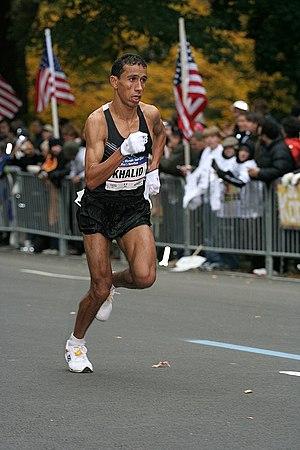
Le Marathon de Chicago, désormais connu sous le nom de Bank of America Chicago Marathon, par application d'un naming, est l'un des principaux marathons mondiaux. À ce titre, il figure au calendrier du World Marathon Majors, compétition internationale qui regroupe depuis 2006 les six plus grands marathons au monde, les Marathons de Berlin, Boston, Chicago, Londres, New York et de Tokyo, auxquels s'ajoutent le marathon des Championnats du monde d'athlétisme et des Jeux olympiques les années où se déroulent ces compétitions.